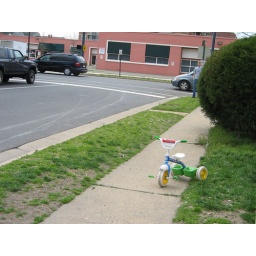
kid's bike near road